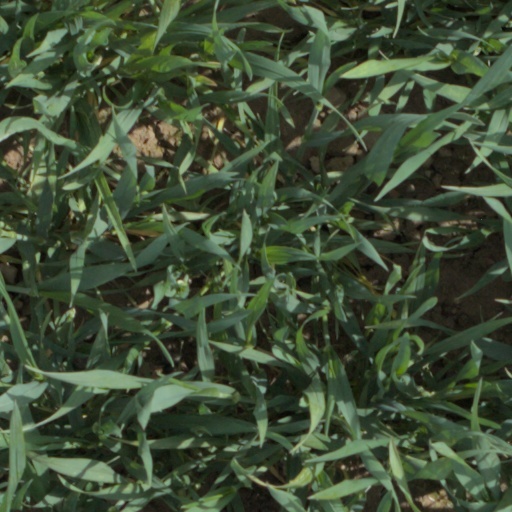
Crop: wheat